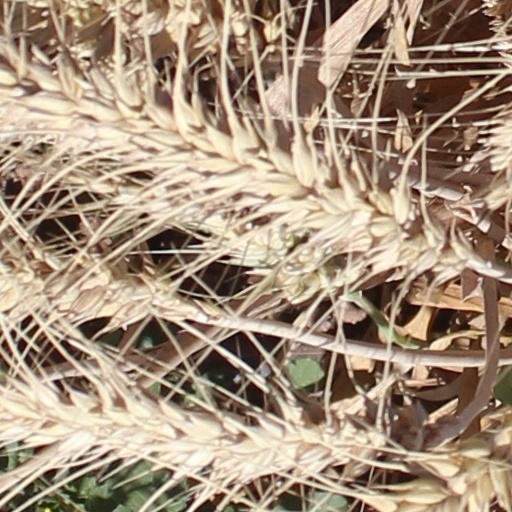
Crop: wheat